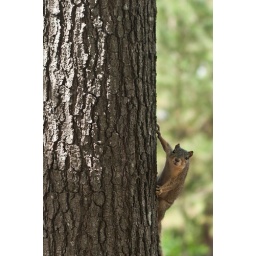
This cute little thing played hide &amp;amp; seek with me around the tree a few times.